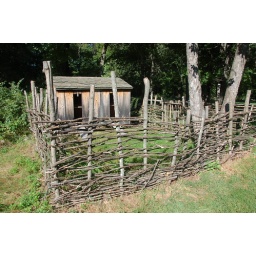
Minuteman National Park: Hartwell Tavern: period-style "woven sticks" fencing around the chicken coop